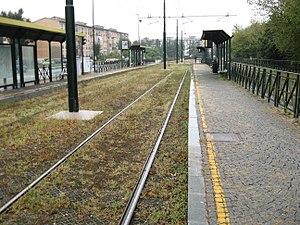
Le réseau de tramway de Turin, géré par le Gruppo Torinese Trasporti, fait partie du système de transport en commun de la capitale piémontaise et est le plus ancien réseau de tramway d'Italie, les premières lignes de tramways hippomobiles ayant vu le jour en 1871. Le réseau actuel mesure 88,5 km de long pour une longueur de 167 km de voies en activité pour un total de voies de 220 km, et compte sept lignes urbaines régulières et deux lignes événementielles. En outre, une ligne touristique, le tramway Sassi-Superga, est aussi géré par la GTT mais n'est pas compté comme une ligne urbaine ; par simplicité de lecture, il est listé dans le présent article.